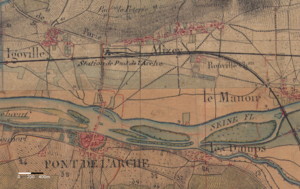
Carte d'état-major de la région autour de Pont-de-l'Arche, dans l'Eure.
Le combat de Pont-de-l'Arche est un épisode de la bataille de France lors de la Seconde Guerre mondiale qui s'est déroulé le 9 juin 1940 à Pont-de-l'Arche dans l'Eure entre la Wehrmacht et l'Armée française.